French Army in World War I

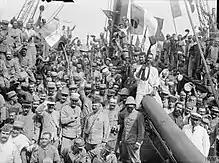
French troops going to Gallipoli in 1915

Upon mobilization, Joffre became Commander-in-Chief of the French Army. Most of his forces were concentrated in the northeast of France, both to attack Alsace-Lorraine and to meet the expected German offensive through the Low Countries.